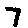
Label: 7